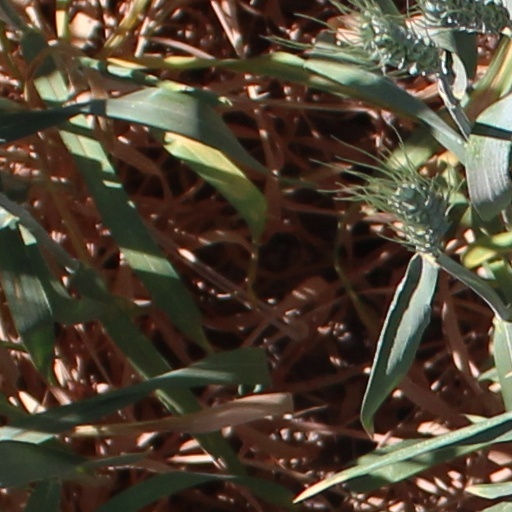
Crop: wheat